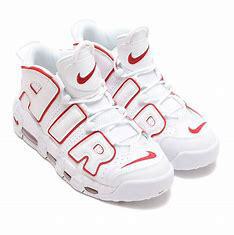
Brand: Nike
Model: Air More Uptempo 96